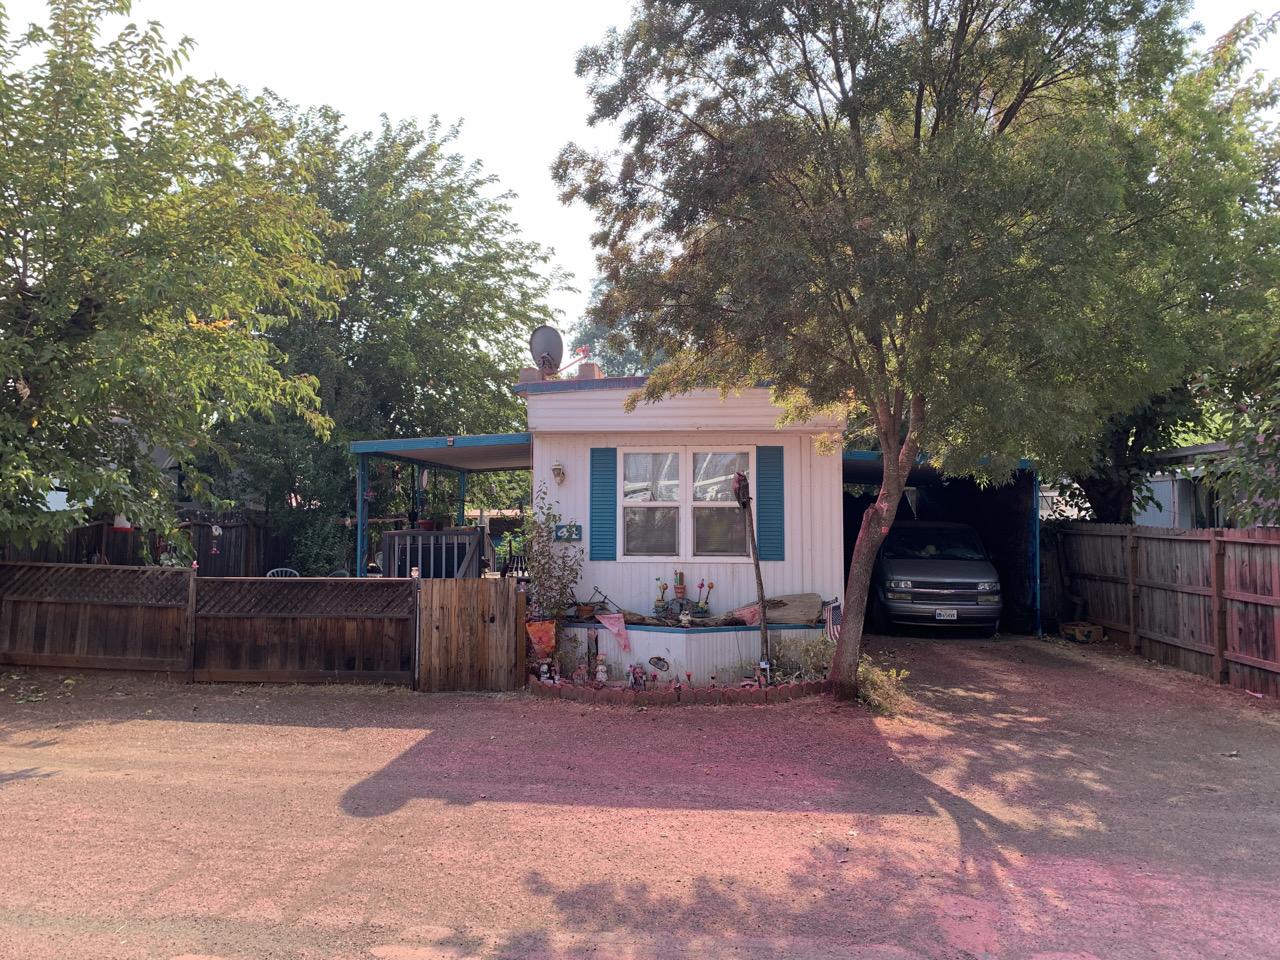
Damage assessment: no_damage